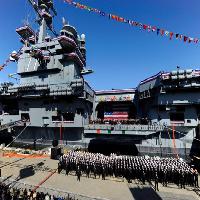
Weather: sun or clear